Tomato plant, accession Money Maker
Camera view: horizontal (90 deg, fisheye); turntable rotation: 210 degrees
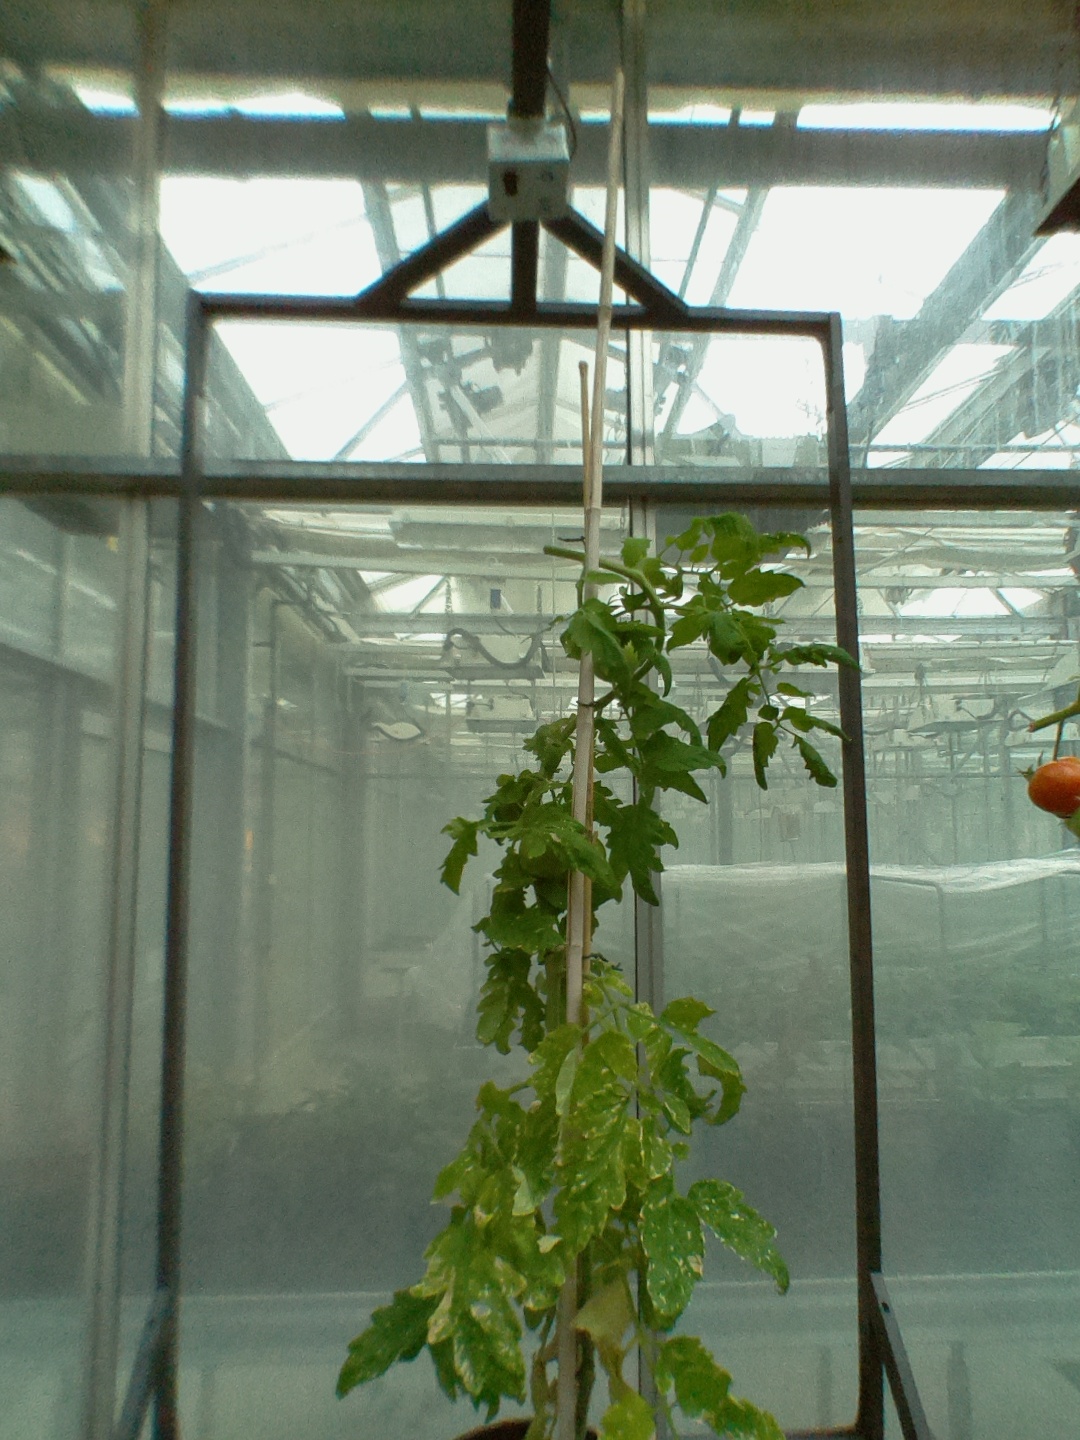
BBCH growth stage 79: 90% -100% of final fruit size